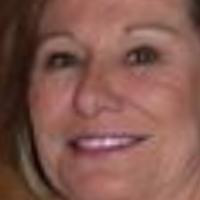
Age group: age 66-80